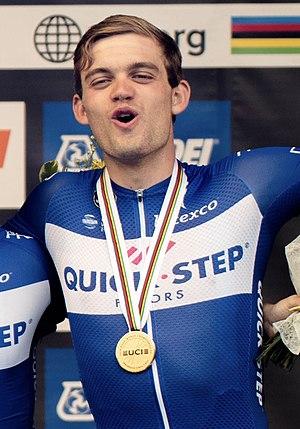
Kasper Asgreen est un coureur cycliste danois, membre de l'équipe Deceuninck-Quick Step. Il est notamment champion du monde du contre-la-montre par équipes en 2018.